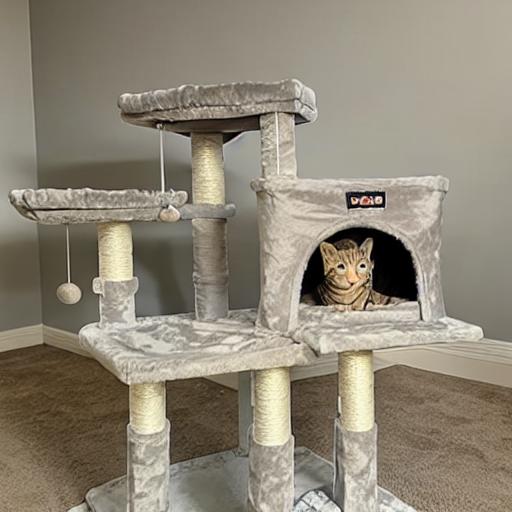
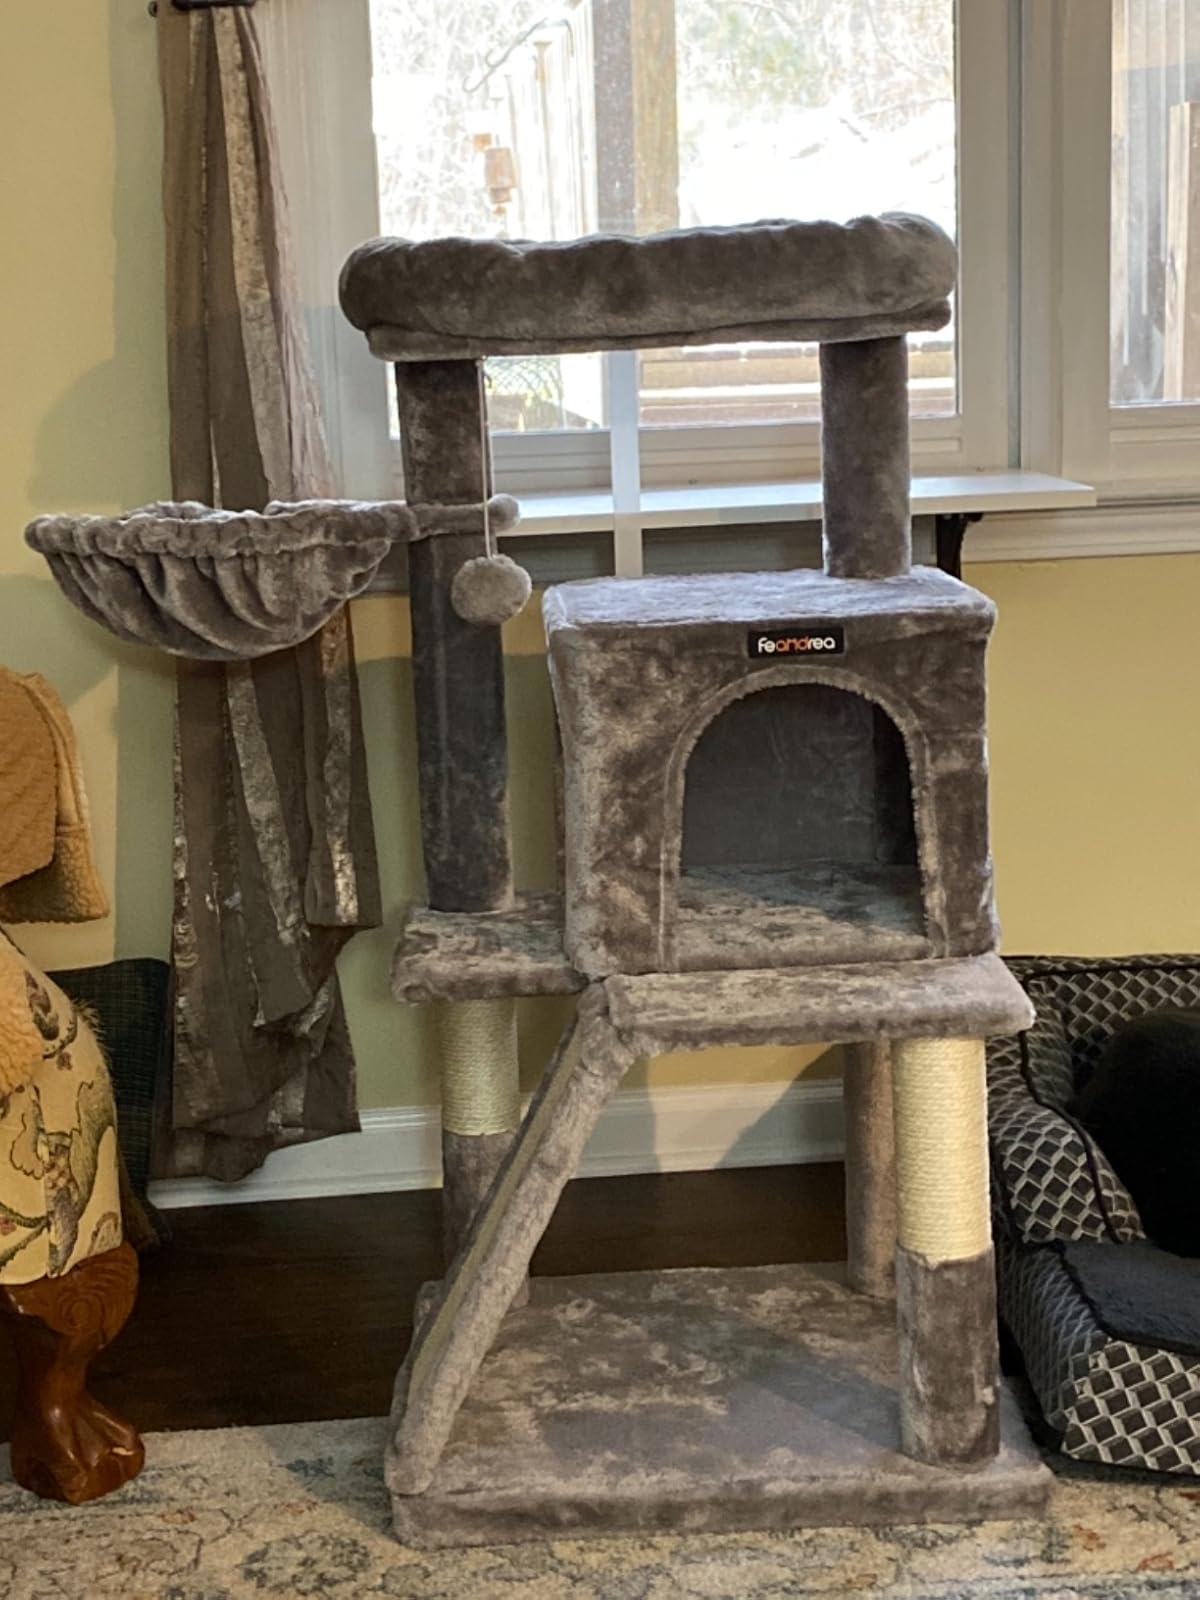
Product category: items_cat tree
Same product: no